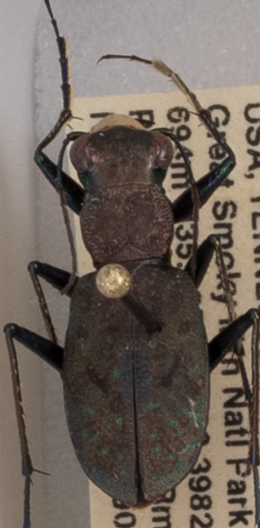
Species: Cylindera unipunctata
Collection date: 2019-05-28 04:00:00
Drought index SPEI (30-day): -0.17
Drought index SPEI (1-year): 2.09
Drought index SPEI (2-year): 2.09